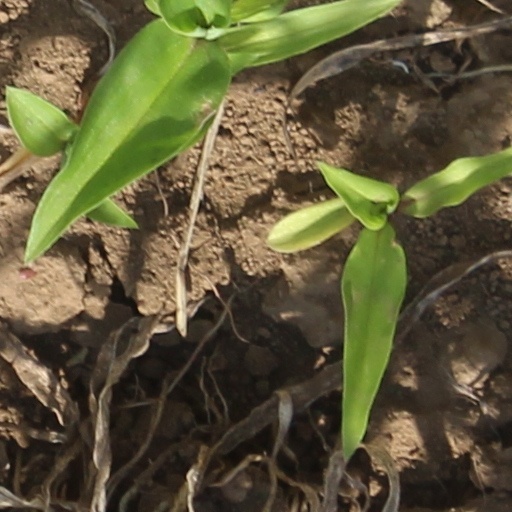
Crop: wheat